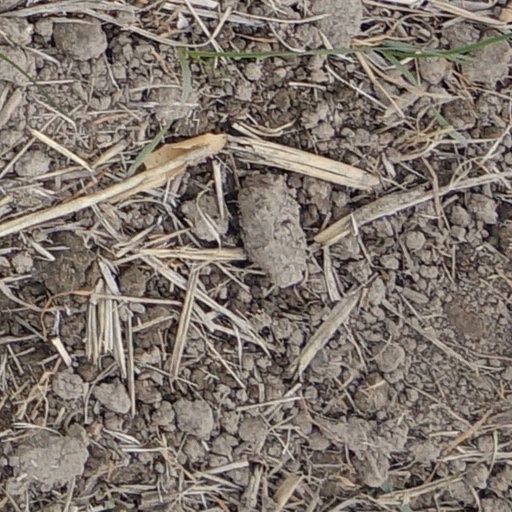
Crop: wheat